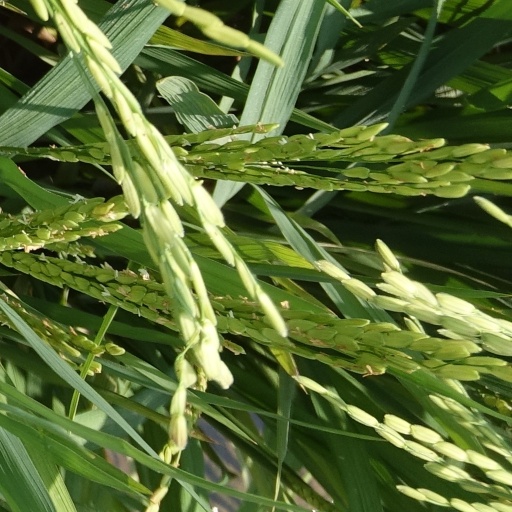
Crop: rice